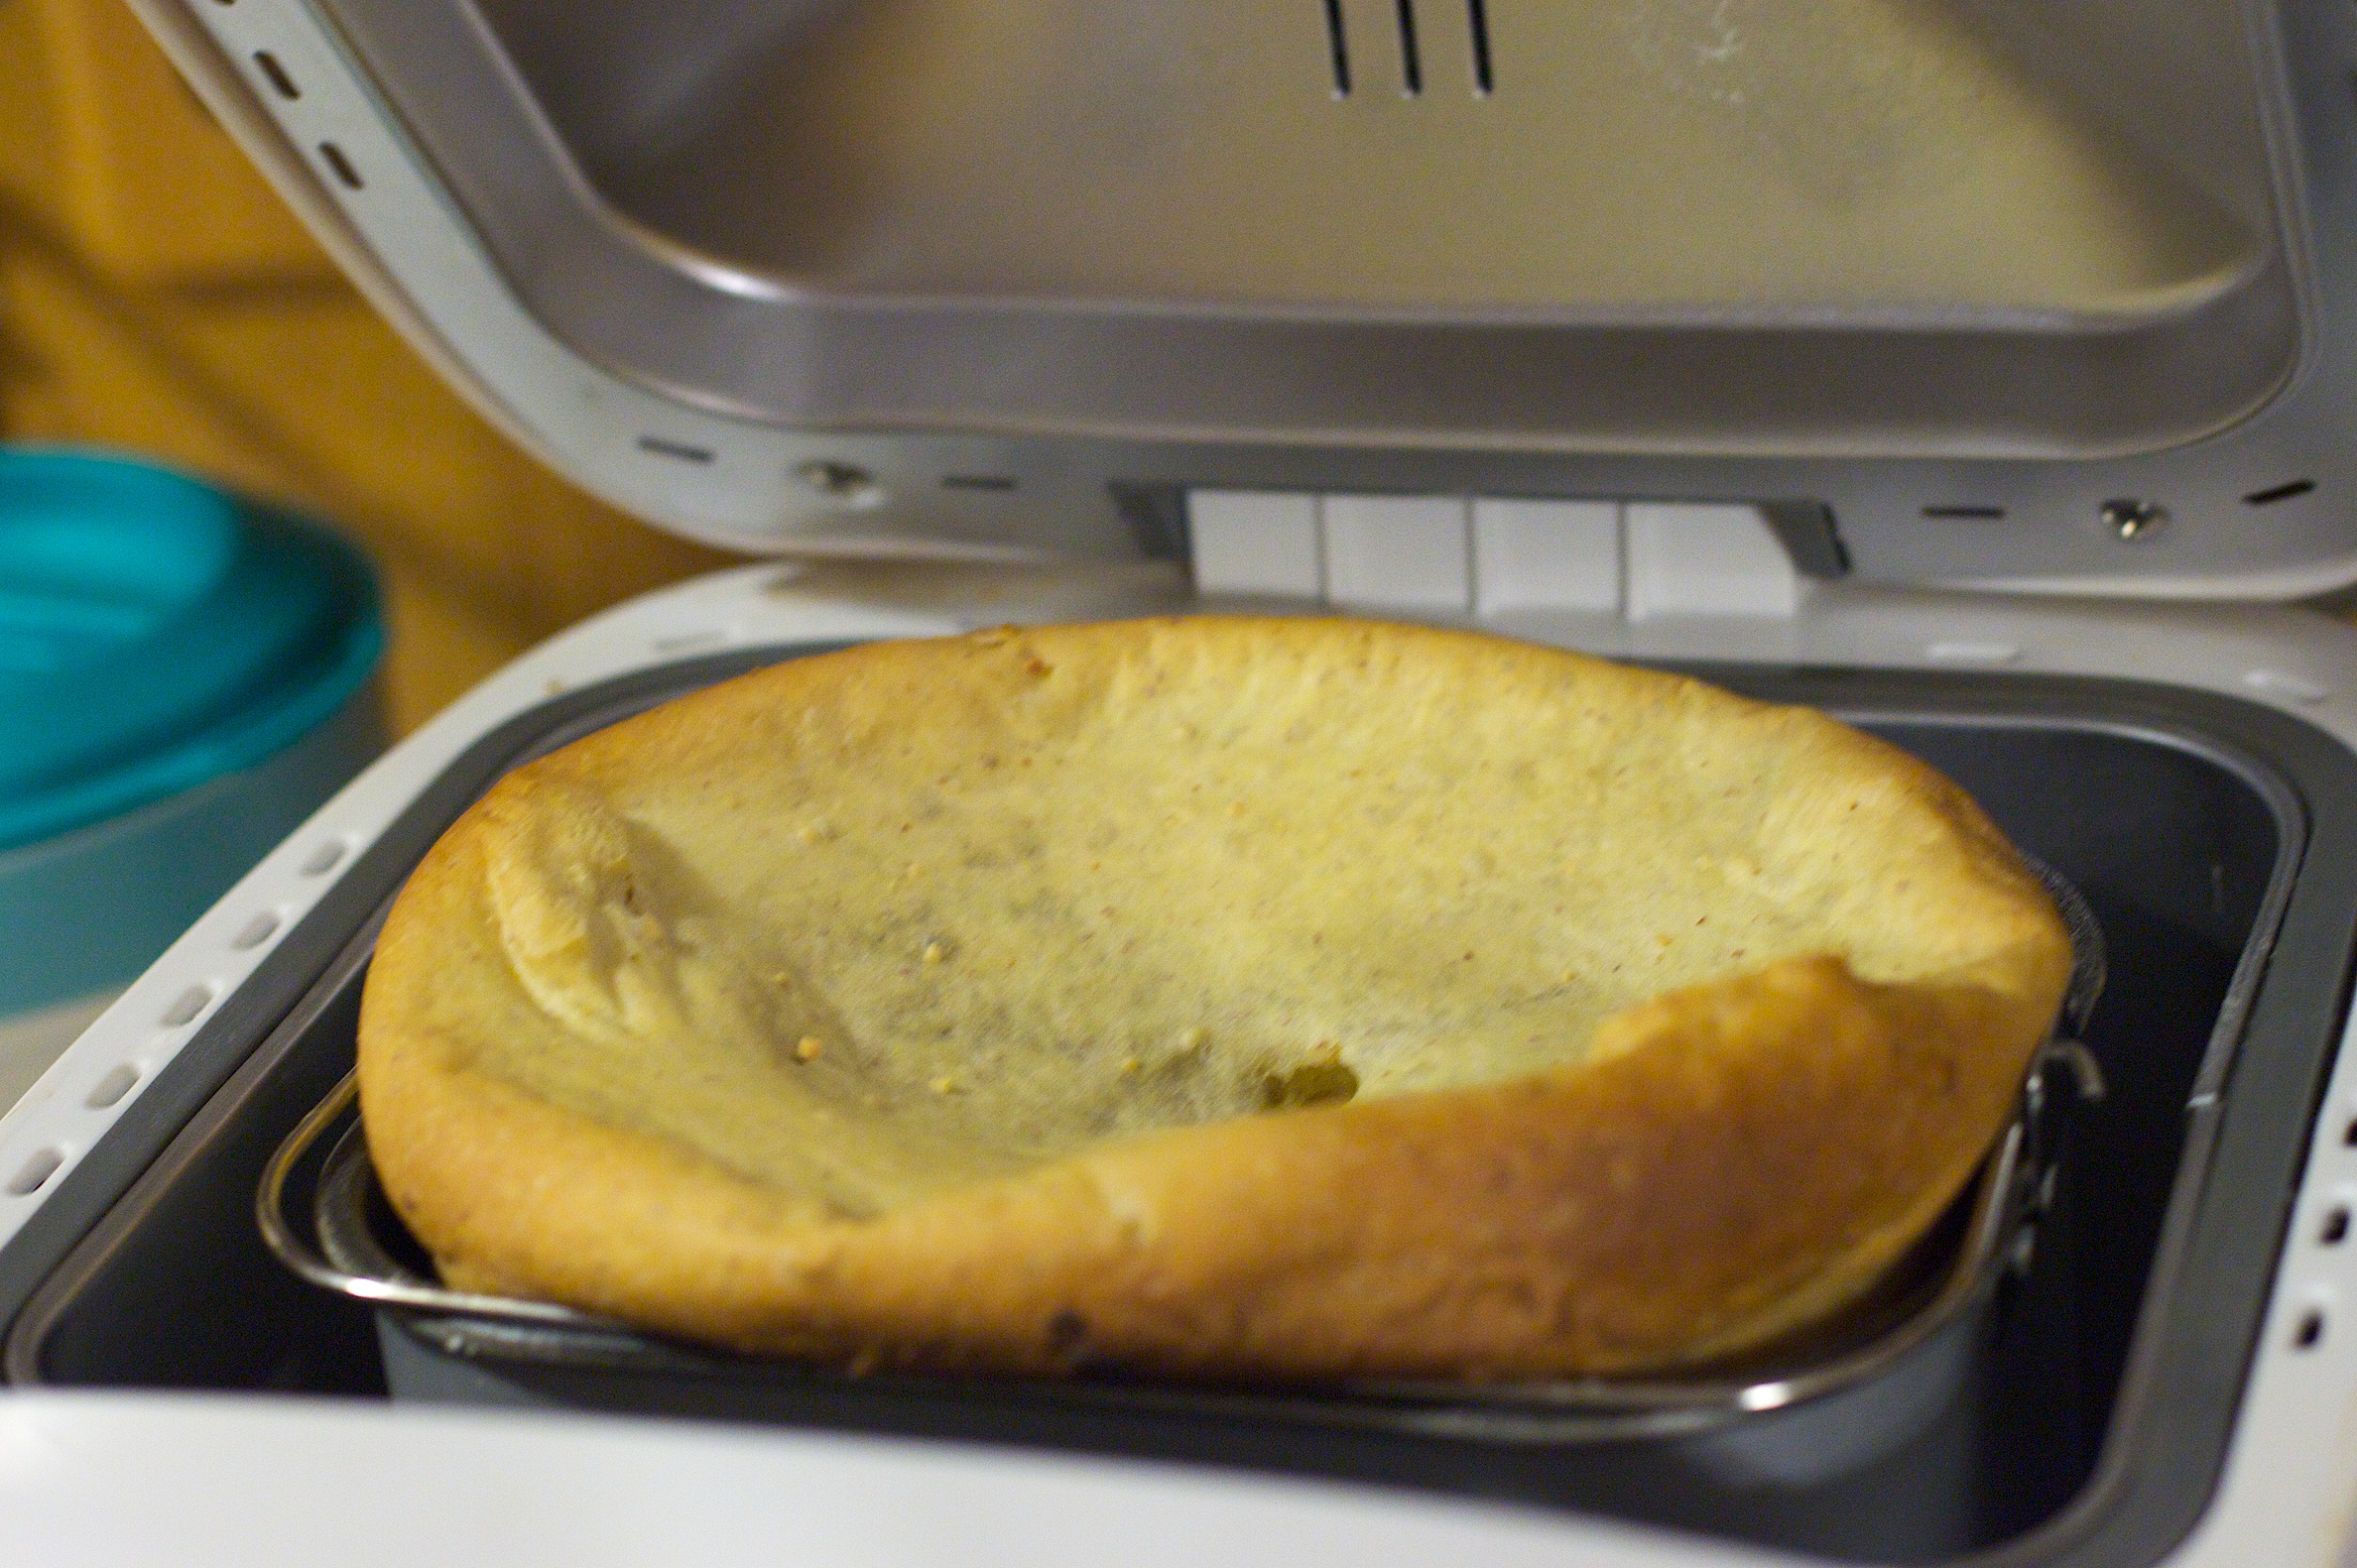
dish, meal, food, produce, vegetable, fish, breakfast, baking, lunch, cuisine, bread, baked goods